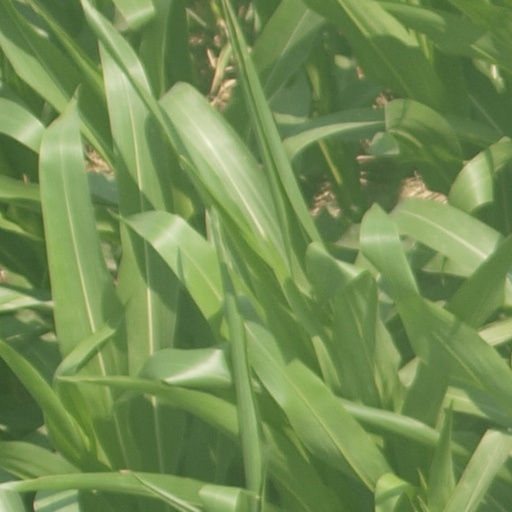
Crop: maize; corn